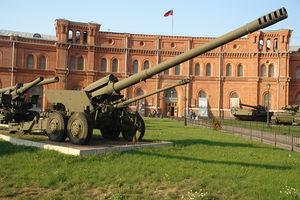
Les forces terrestres libanaises sont la composante terrestre des forces armées libanaises, c'est-à-dire la composante de l'armée libanaise combattant principalement au sol.